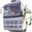
Label: bus